Great green macaw

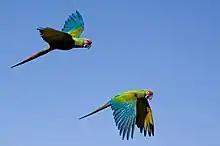
Macaws in flight

The feather mite "Aralichus ambiguae" (syn. "A. canestrinii" "pro parte") was recovered from old museum specimens of "Ara ambiguus" collected in Costa Rica, Panama and Nicaragua. This is a tiny ectoparasite or possibly commensal, likely, based on related species, inhabiting the wing feathers on the ventral surfaces of the secondaries and inner primaries in the channels formed by adjacent barbs. It feeds on tiny fragments broken off from the feathers. It appears most closely related to "Aralichus mexicanus" of Mexican populations of the military macaw and "A. canestrinii" ("sensu stricto") from the scarlet macaw, differing noticeably in the much larger size of the females in this species.